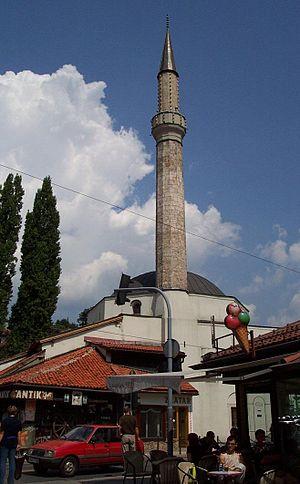
La mosquée de Muslihudin Čekrekčija, également connue sous le nom de Čekrekčijina džamija, est située en Bosnie-Herzégovine, sur le territoire de la Ville de Sarajevo. Construite en 1526, elle est inscrite sur la liste des monuments nationaux de Bosnie-Herzégovine.
Cet article recense les monuments nationaux situés sur le territoire de la Ville de Sarajevo en Bosnie-Herzégovine et dans la République serbe de Bosnie. La liste établie par la Commission pour la protection des monuments nationaux compte 109 monuments nationaux inscrits sur la liste principale et 20 monuments inscrits sur une liste provisoire.